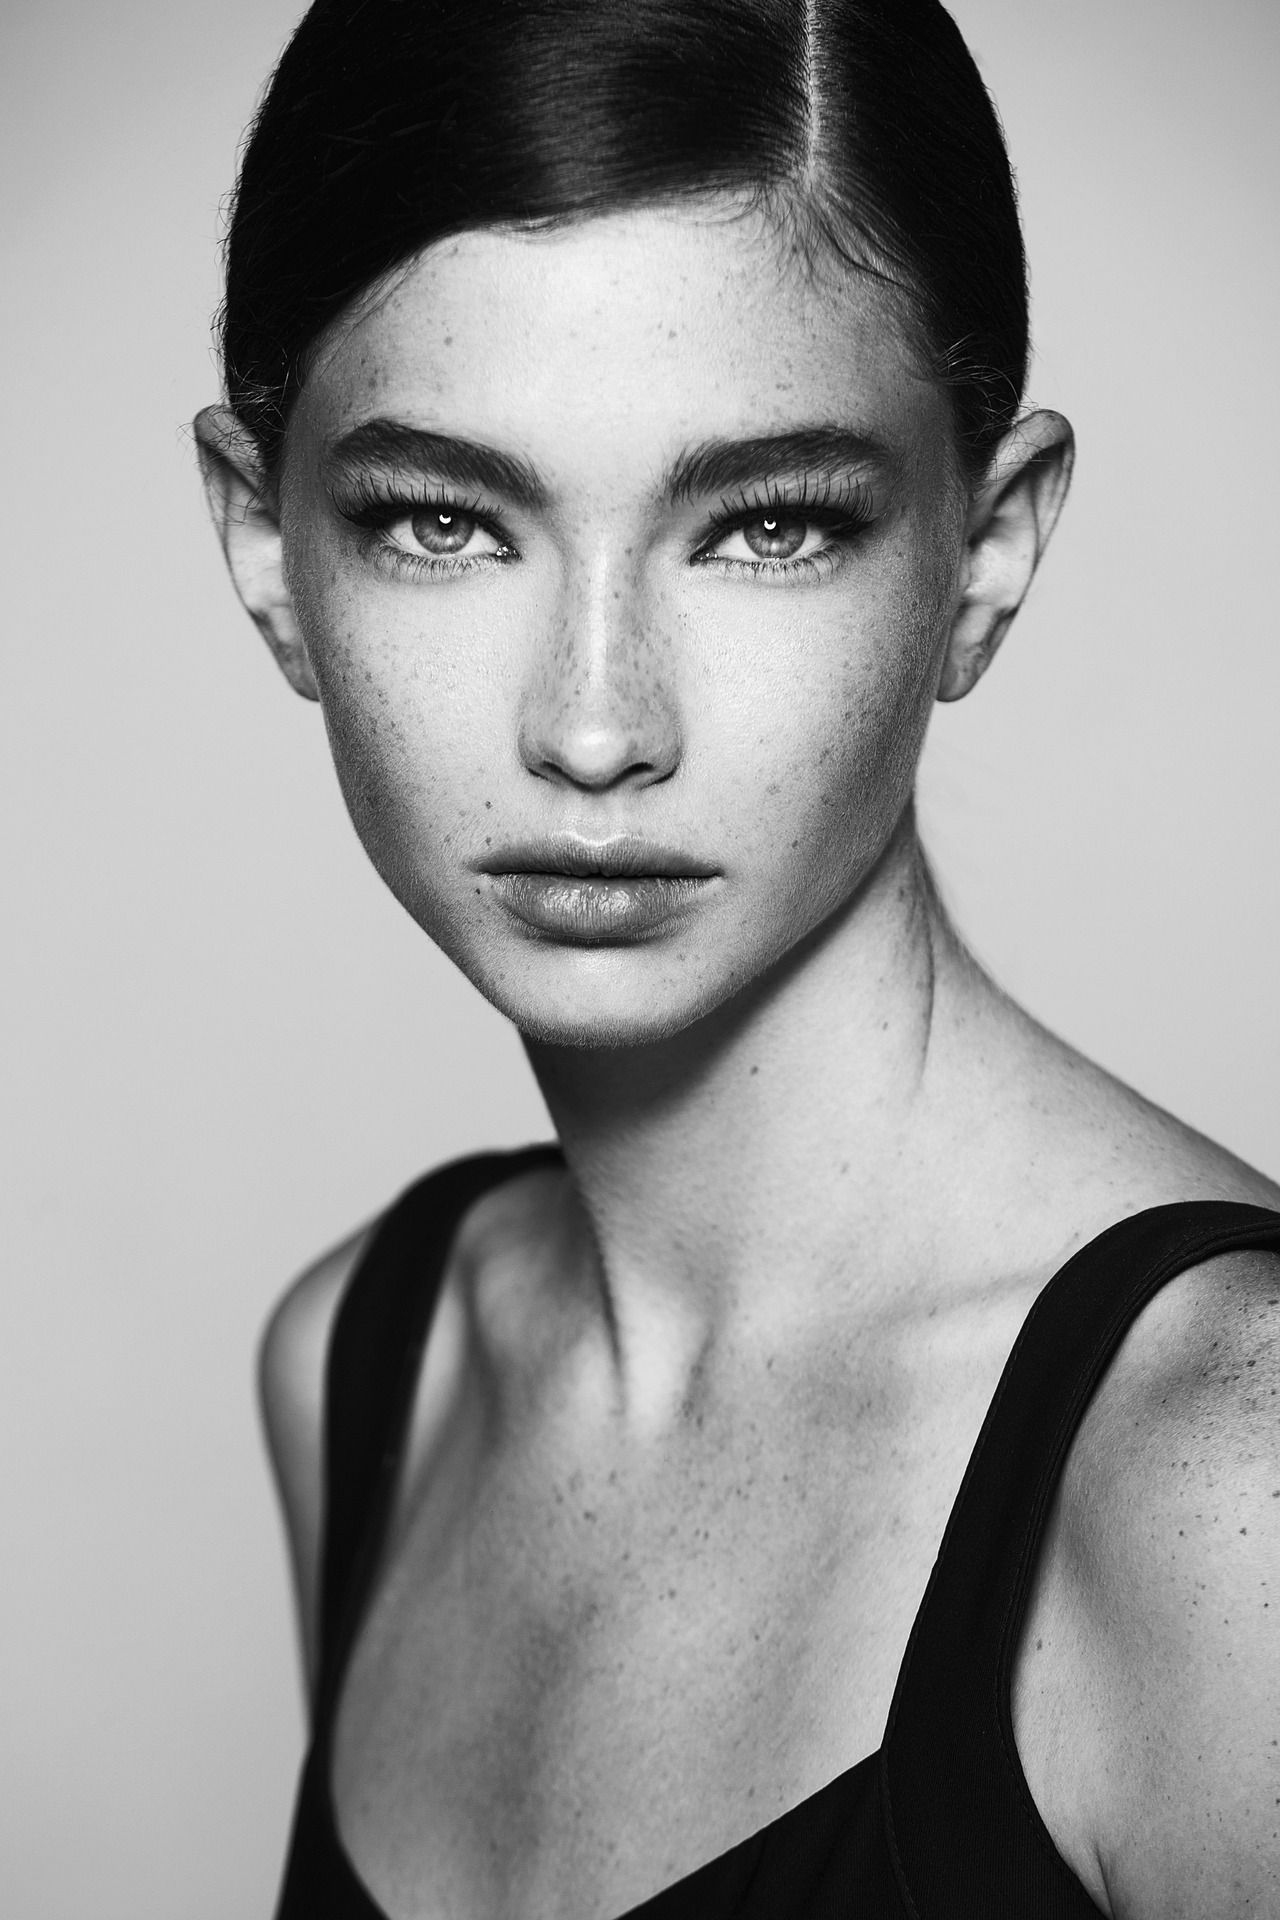
Label: Colored